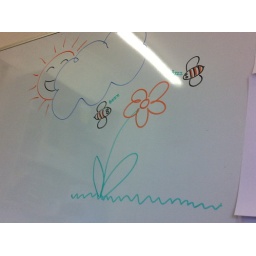
Today bees invaded my office literally, came in through the air vents in the wall